Laura Palmer

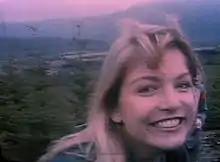
Still of Laura from Season 1 of "Twin Peaks"

Laura Palmer is a fictional character in the "Twin Peaks" franchise and the primary focus of the series. She is portrayed by Sheryl Lee and was created by the series creators David Lynch and Mark Frost. She first appears in the ABC original series "Twin Peaks". A high school student whose death is the catalyst for the events of the series, Palmer is the protagonist in Lynch's prequel film "" (1992), which depicts the final week of her life leading up to her murder. Laura also appears in the novels, "Twin Peaks: The Return" (2017), and a variety of merchandise based on the series.